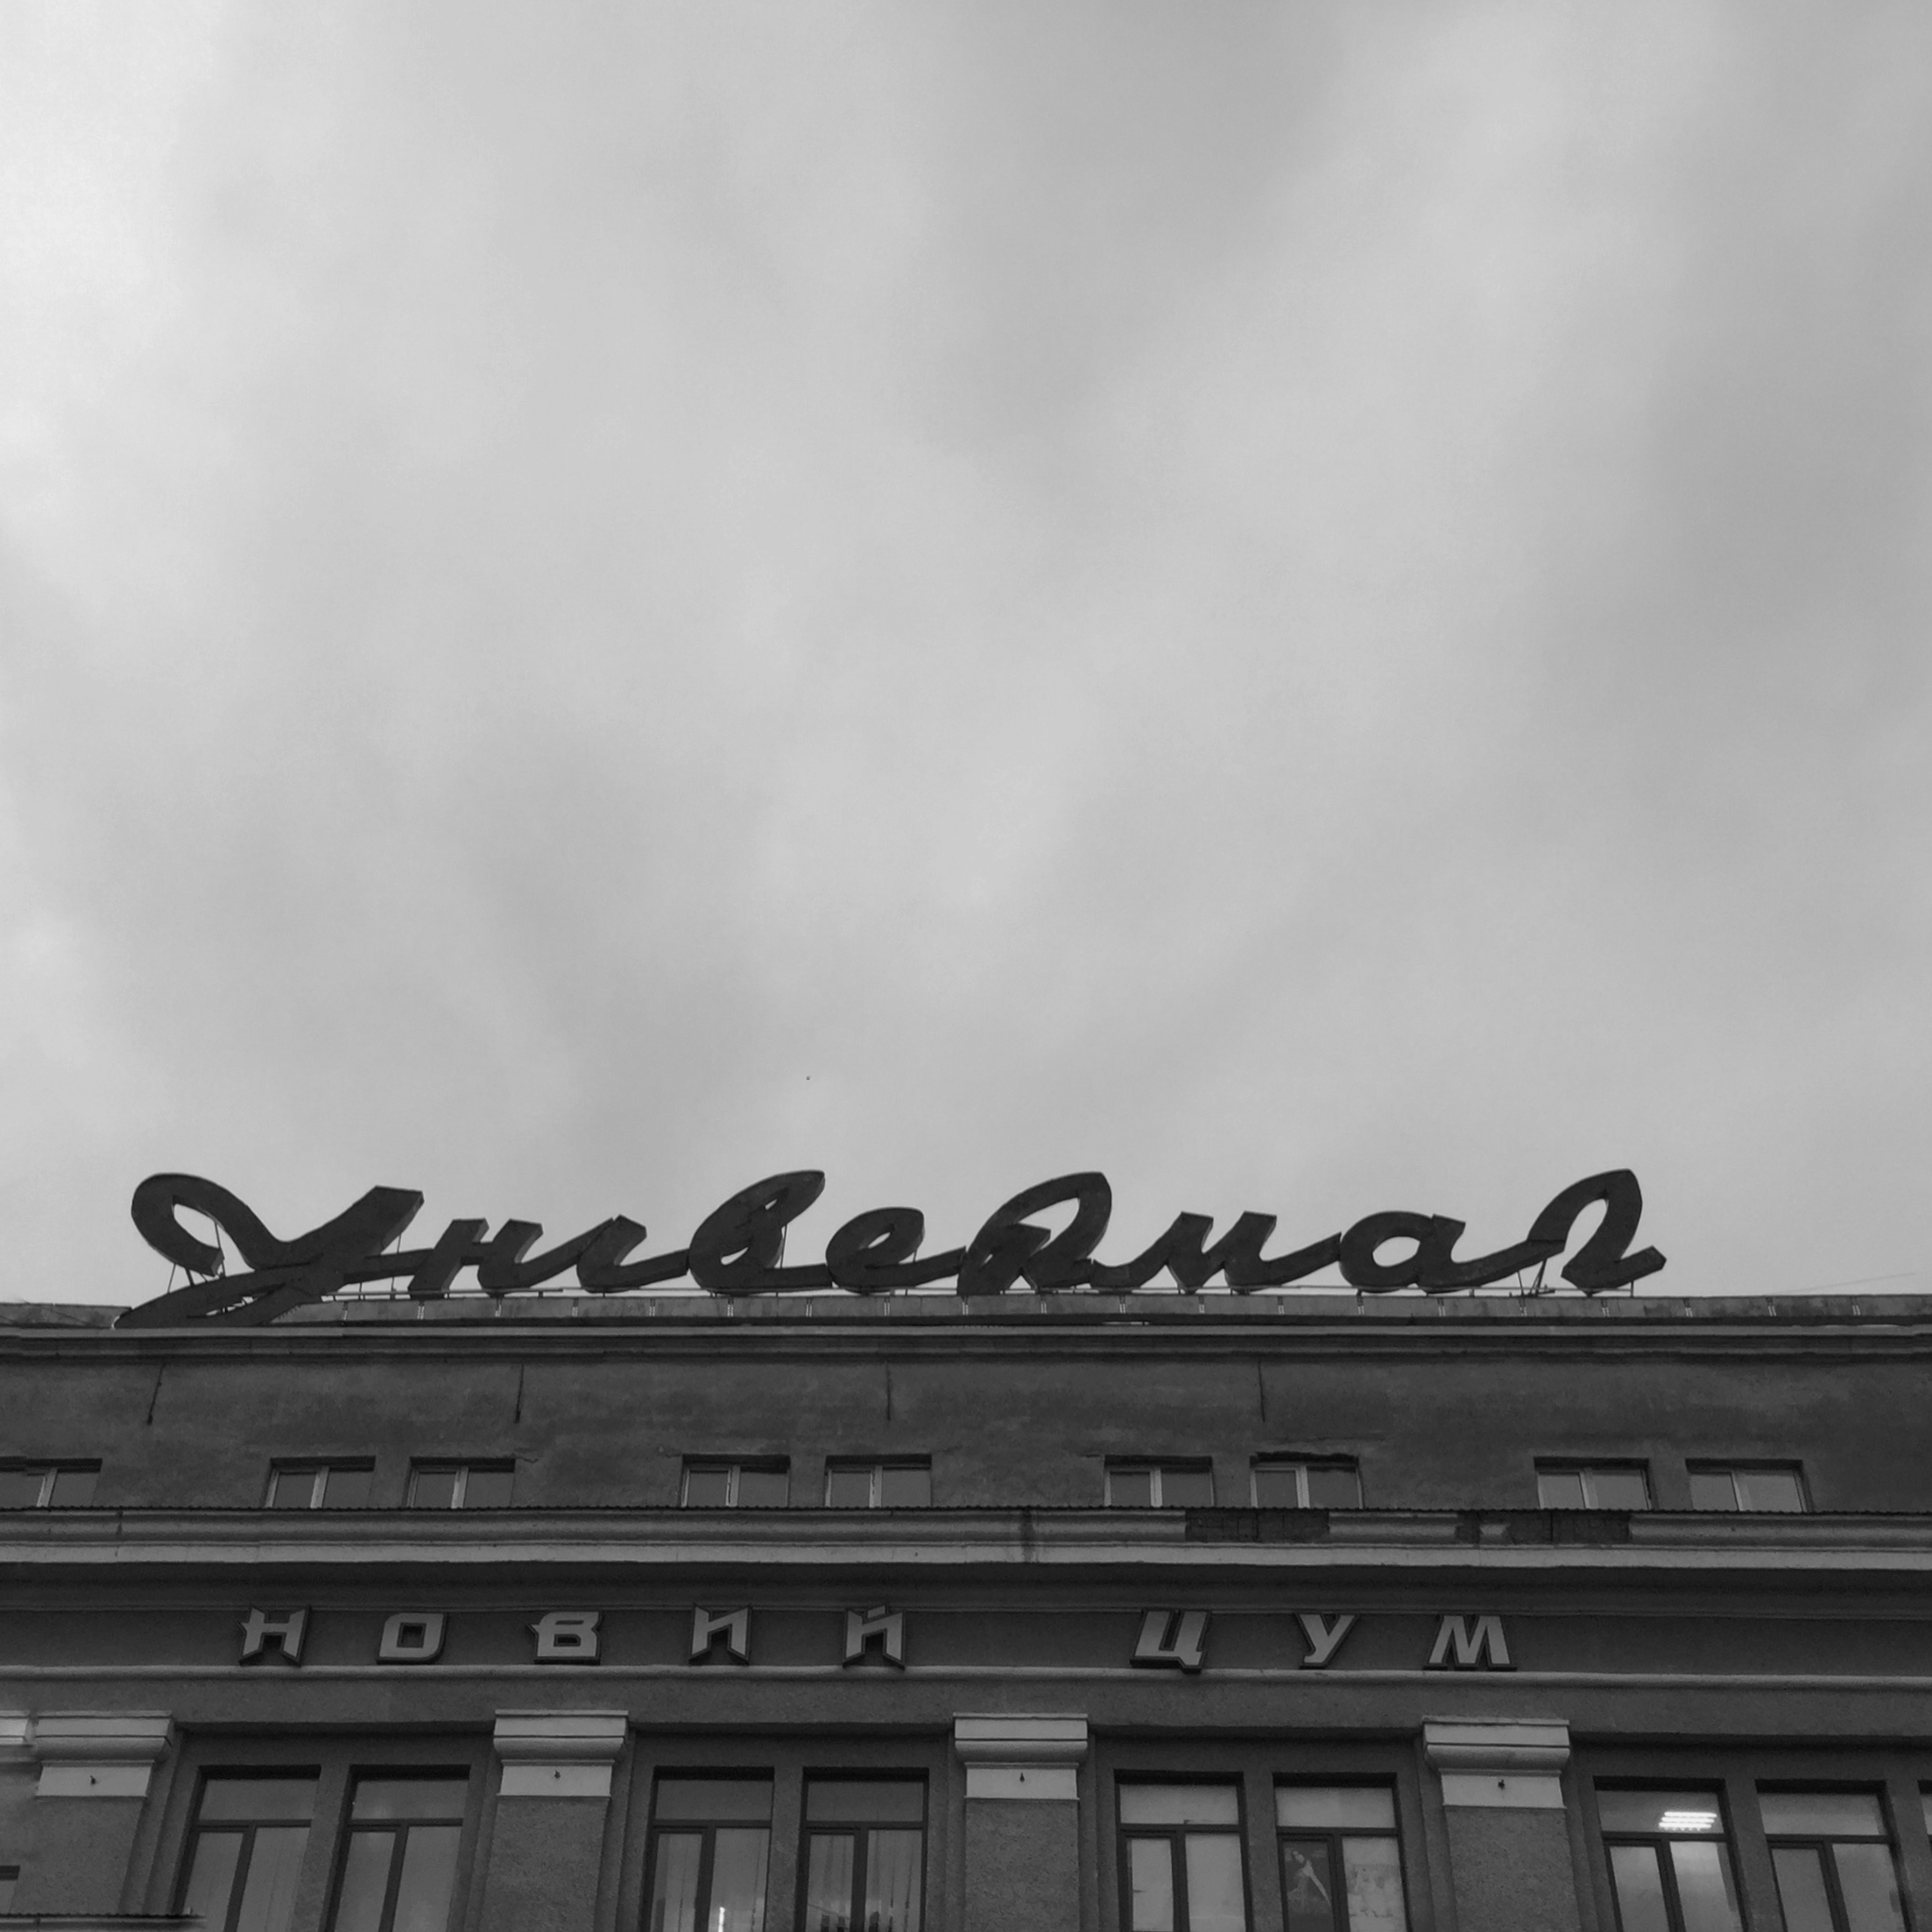
black and white, architecture, structure, sky, line, black, monochrome, stadium, monochrome photography